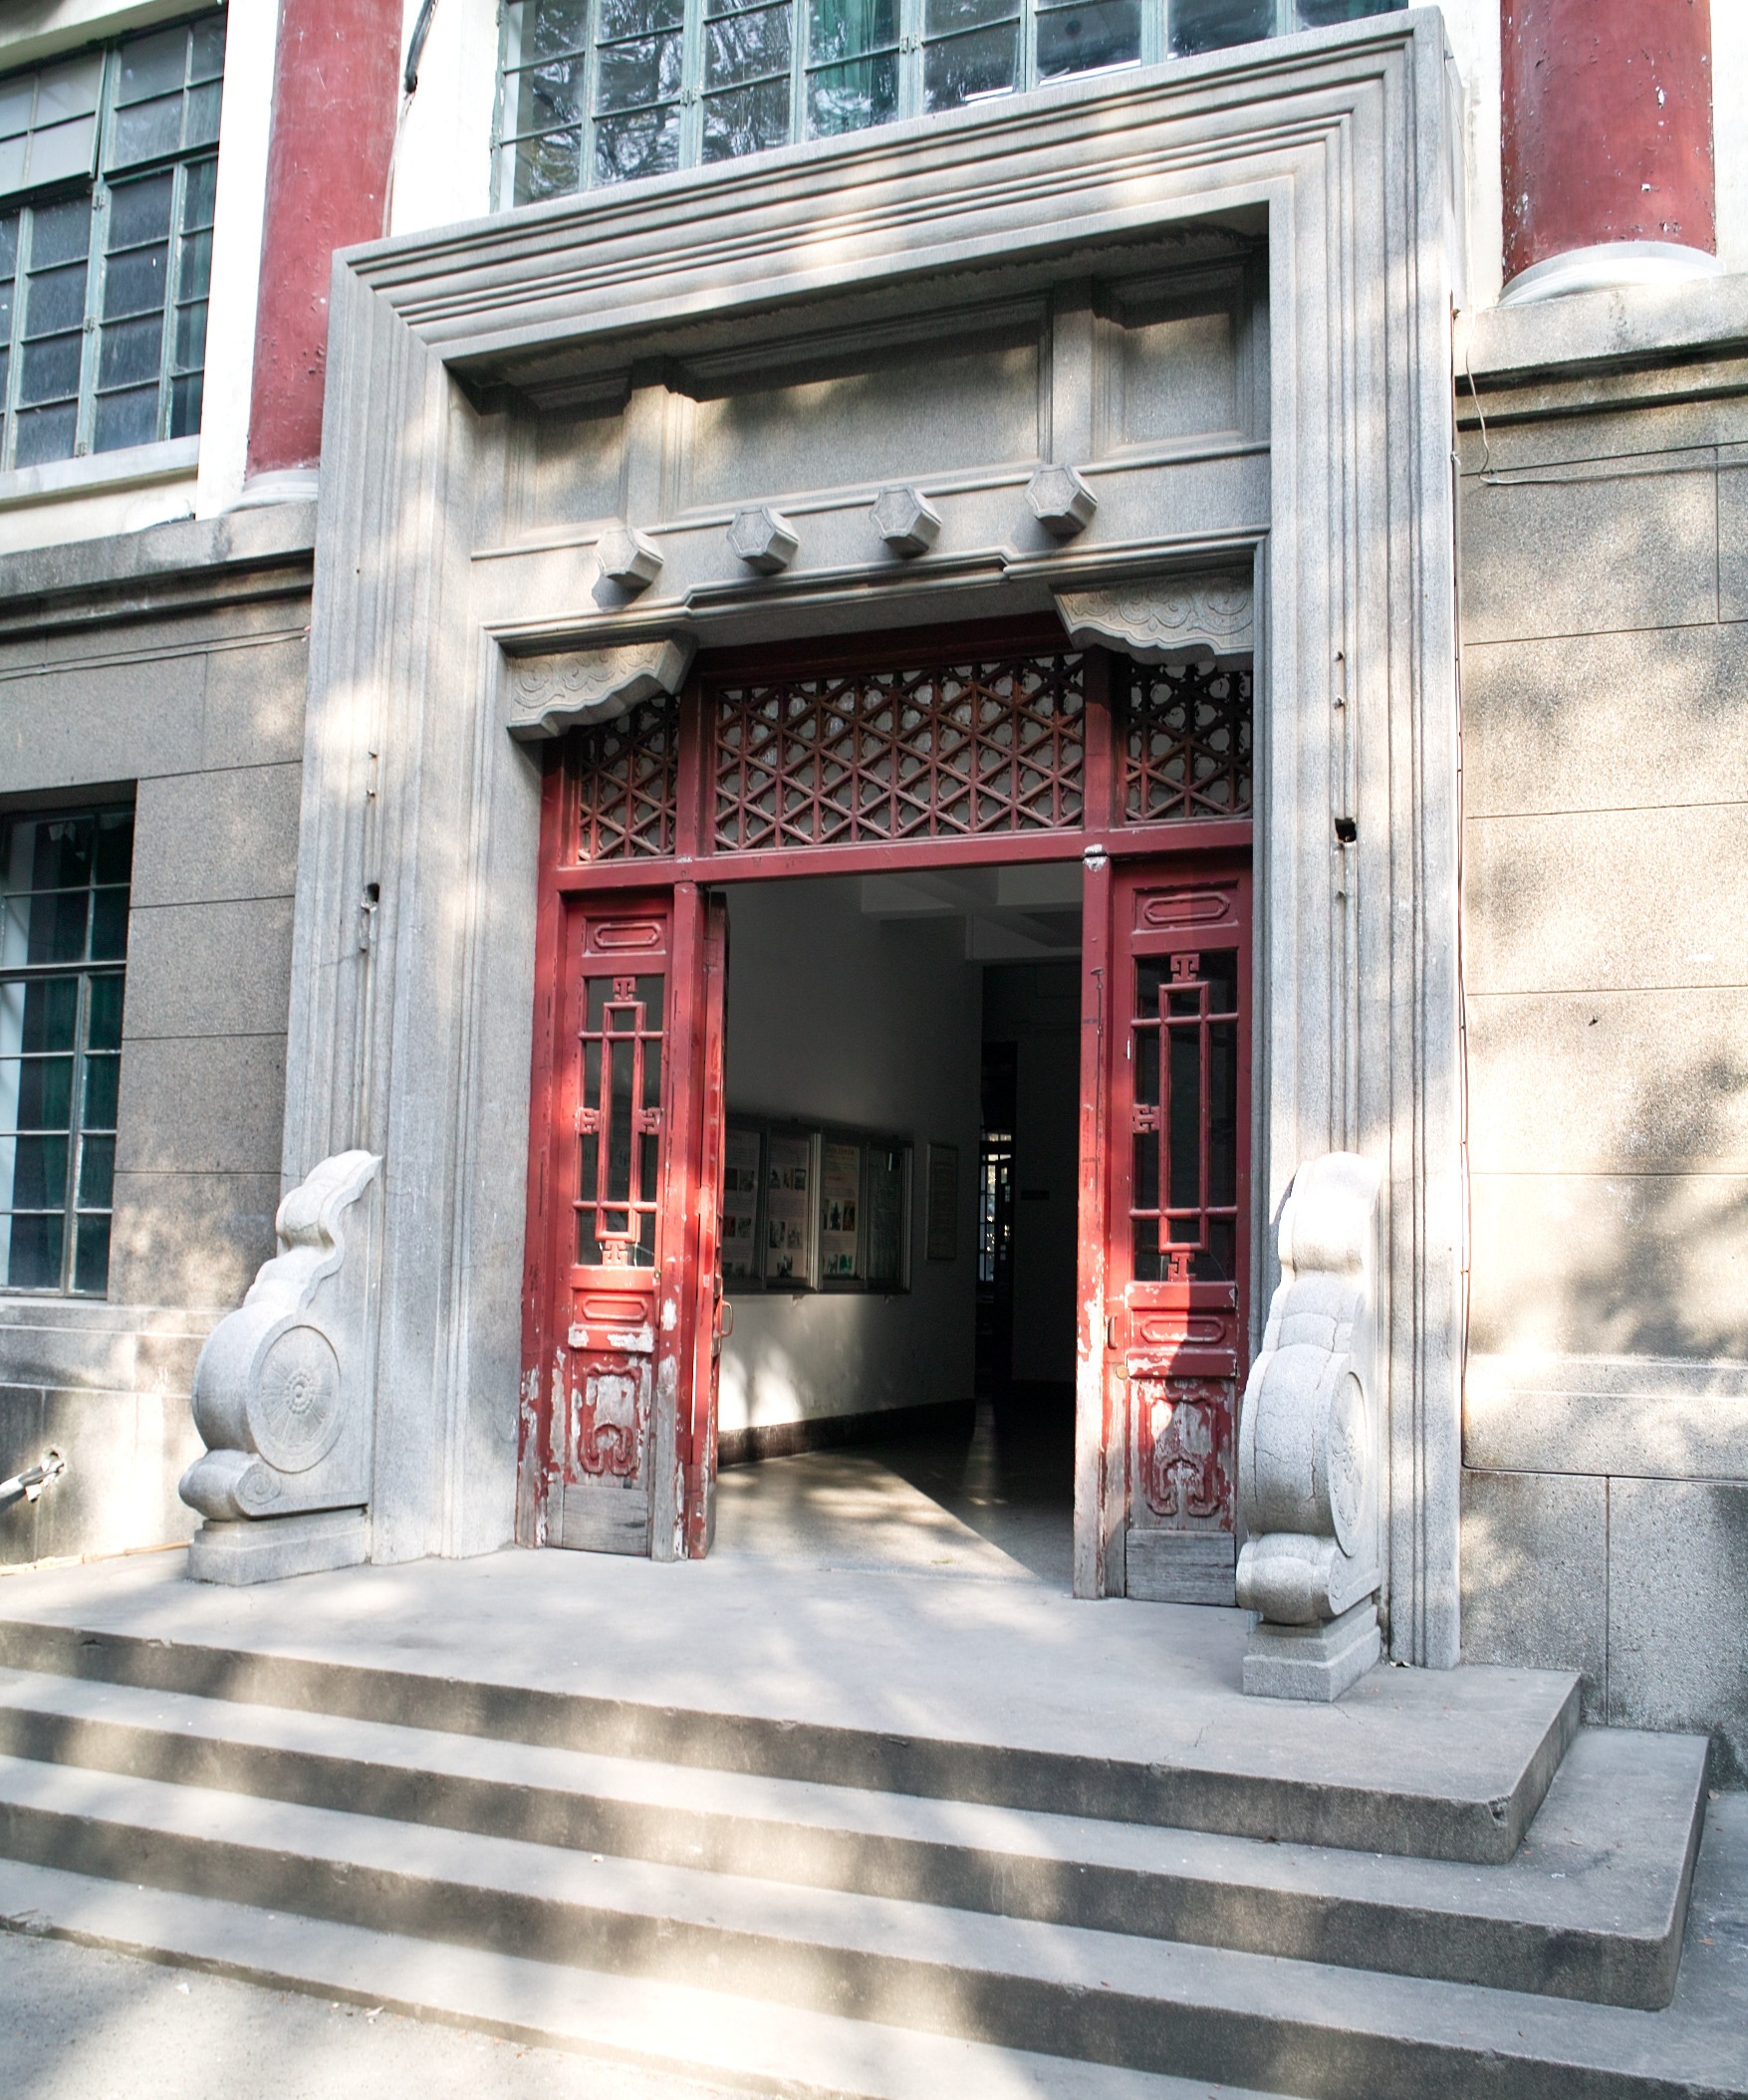
architecture, road, street, house, window, town, building, restaurant, alley, chinese, facade, door, university, school, neighbourhood, urban area